Dura-Europos

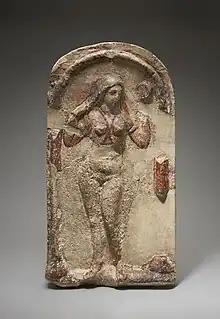
Relief of Aphrodite in a niche

The Temple of Zeus Kyrios was a small sanctuary built against the city wall. A stele was found in the sanctuary, with either a cult image or a dedicatory relief on it. The stele shows Zeus seated on the right and a donor who appears to be a Palmyrene man. The stele has a Palmyrene language inscription that states that it was erected by Baratheh, son of Luke and his son Abubuhi in 31 AD. The god is named as Baalshamin. A Greek inscription also gives the name of the donor as Seleukos, son of Luke, and names the god as Zeus. A further Greek inscription on the stele again names Seleukos, gives the date, and refers to the god as Zeus Kyrios.